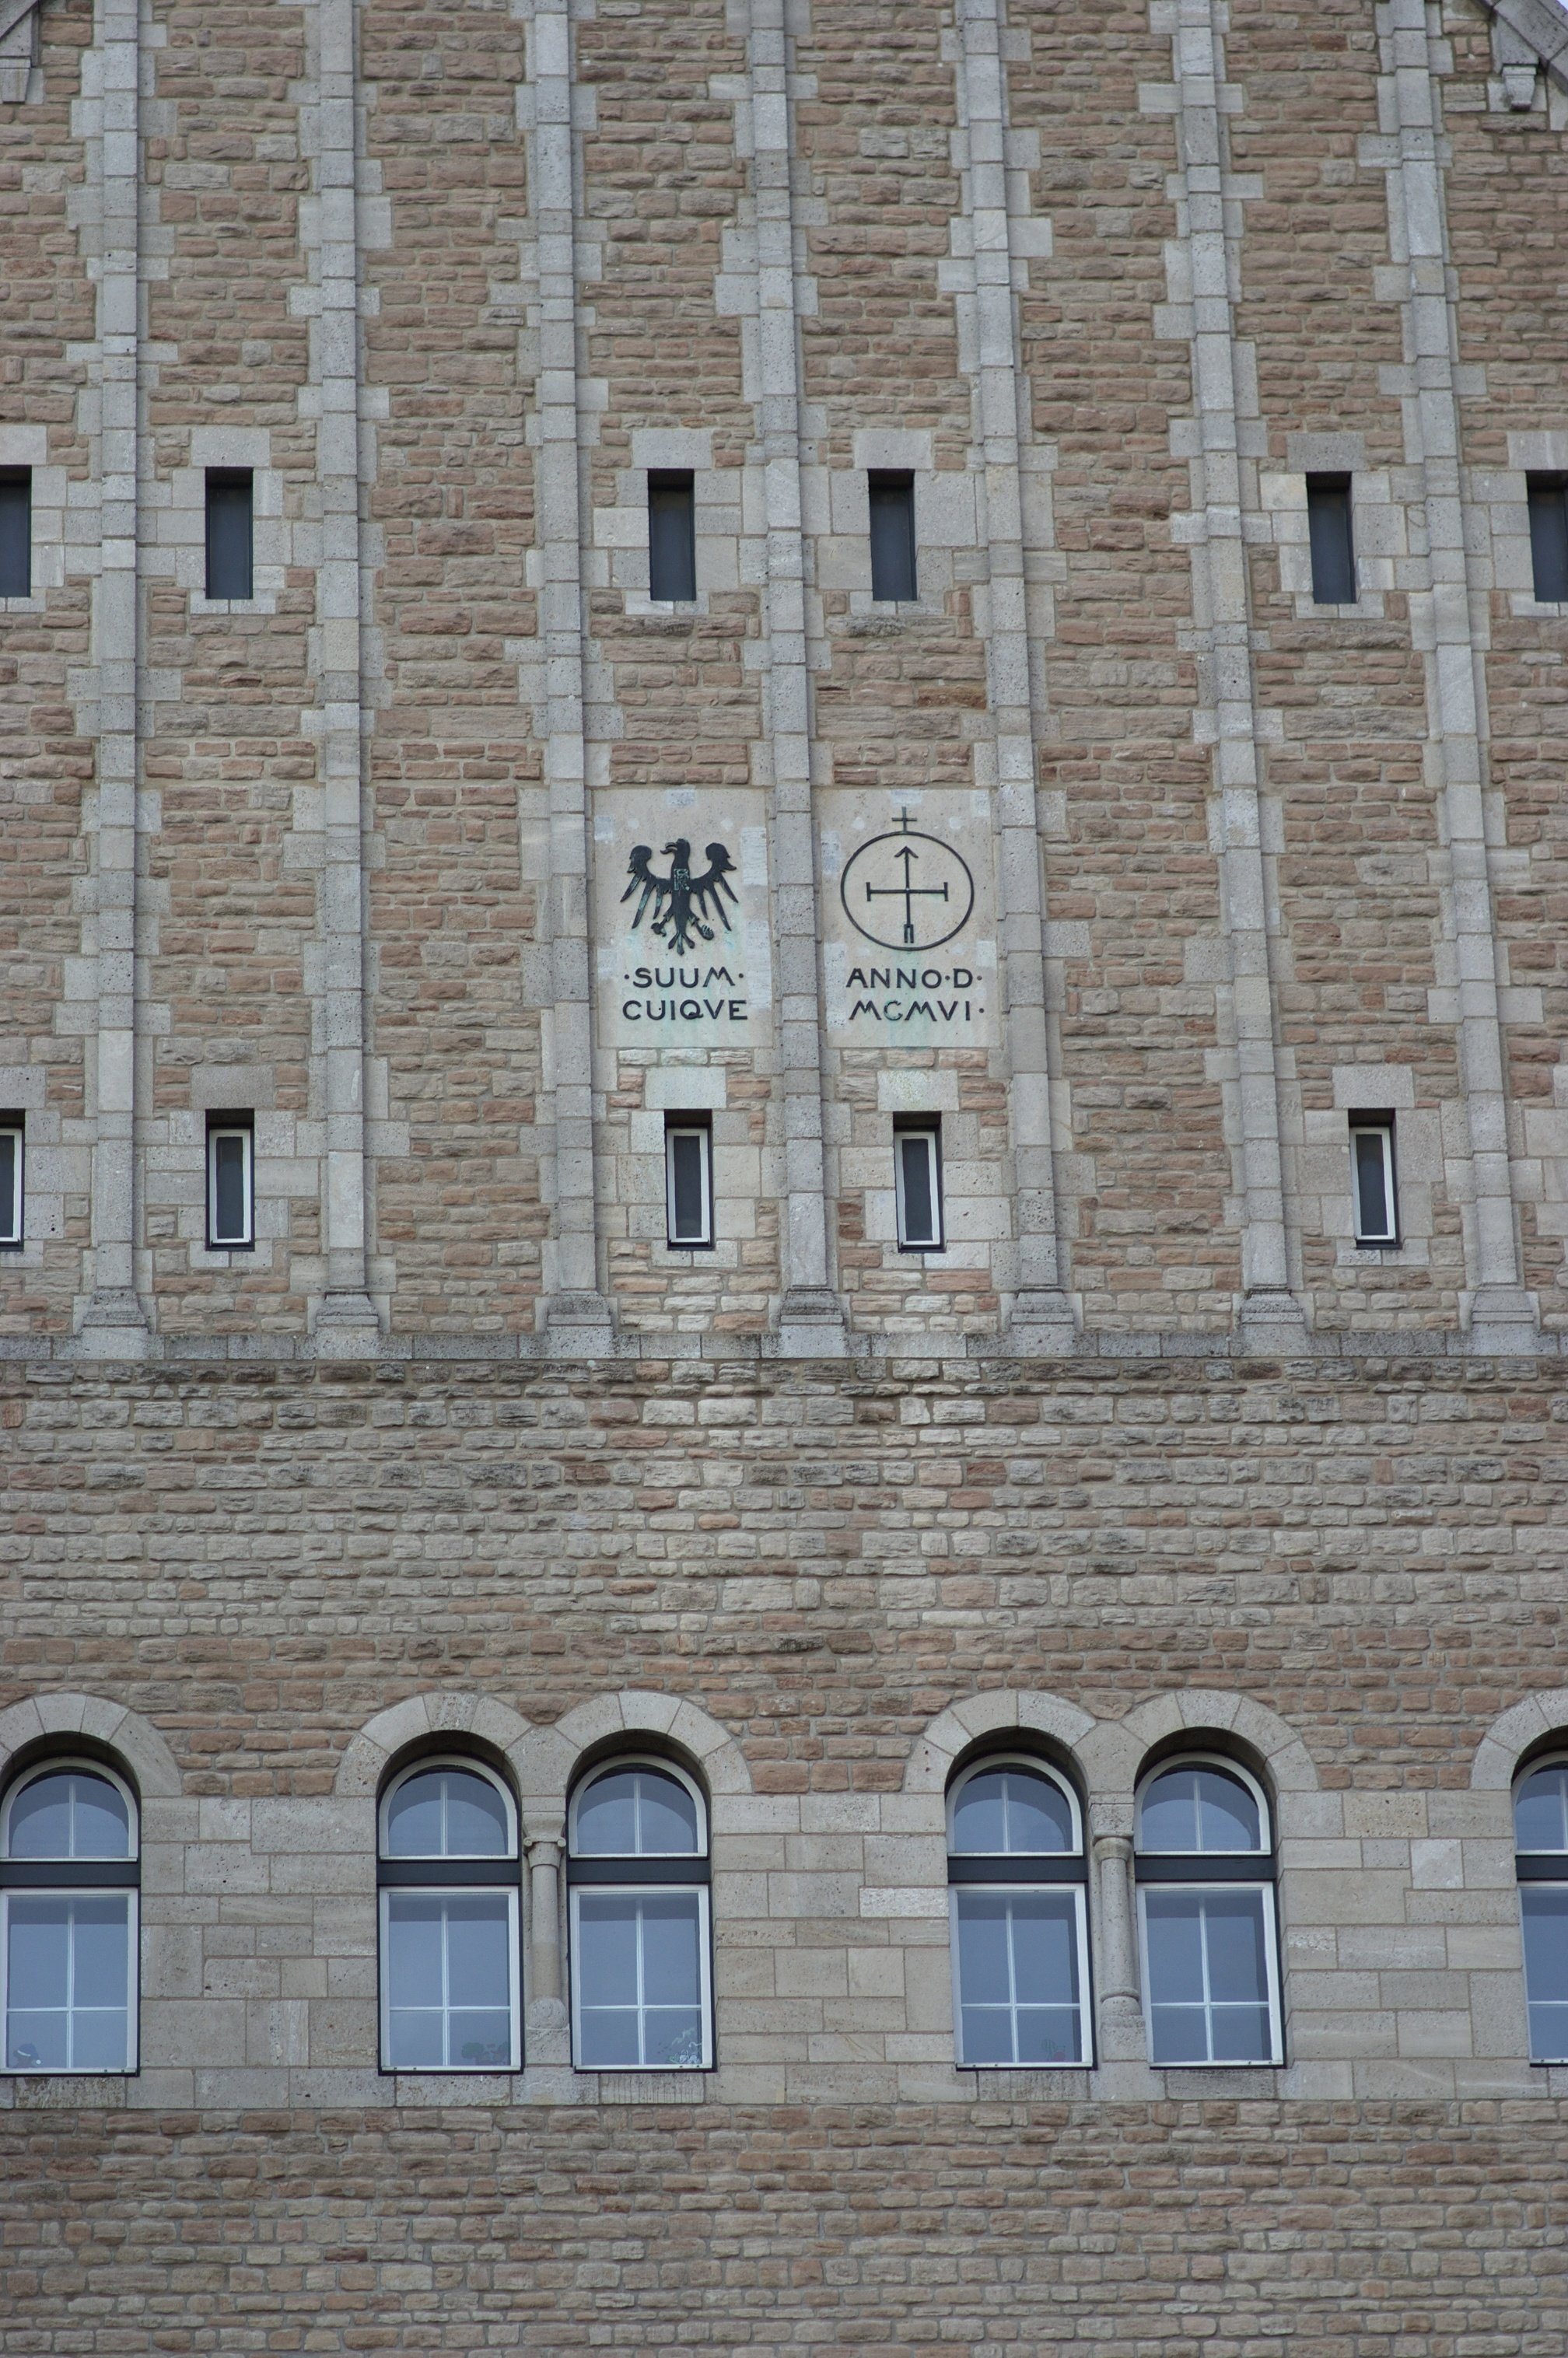
architecture, window, wall, downtown, facade, brick, rawtherapee, germany, deutschland, berlin, walimex, samyang, pentax, 85mm, lenstagged, steffenzahn, guessedberlin, k100d, justpentax, iamflickr, 85mmf14, walimex85mm, walimexpro8514if, gwbsdekind, neighbourhood, urban area